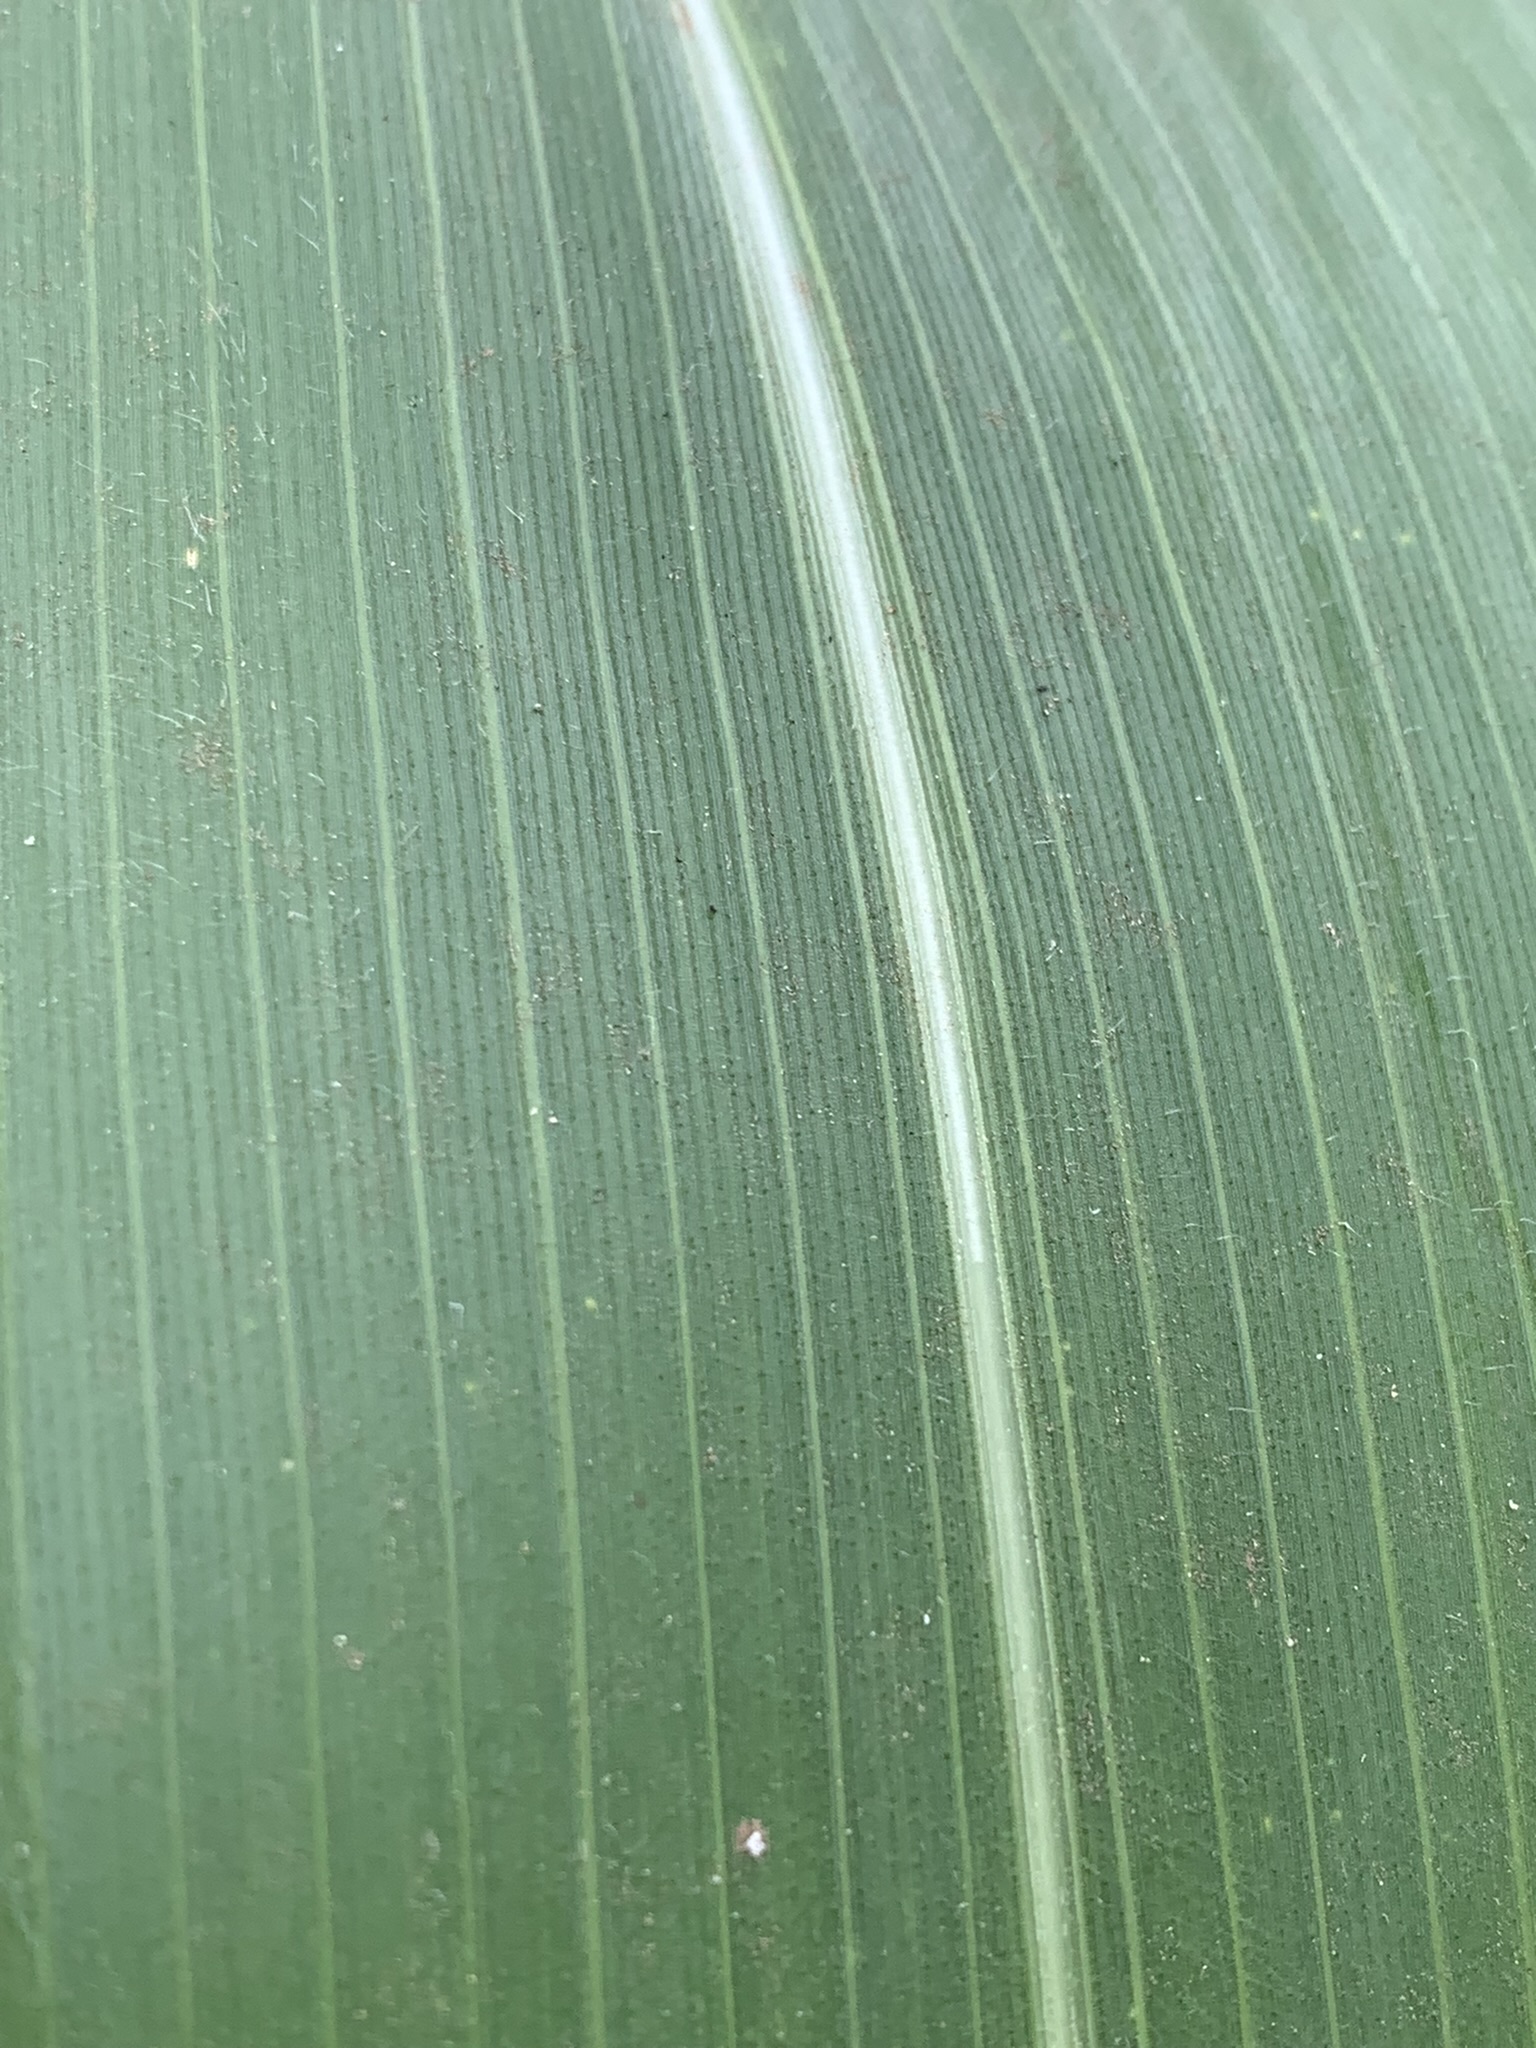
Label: Healthy